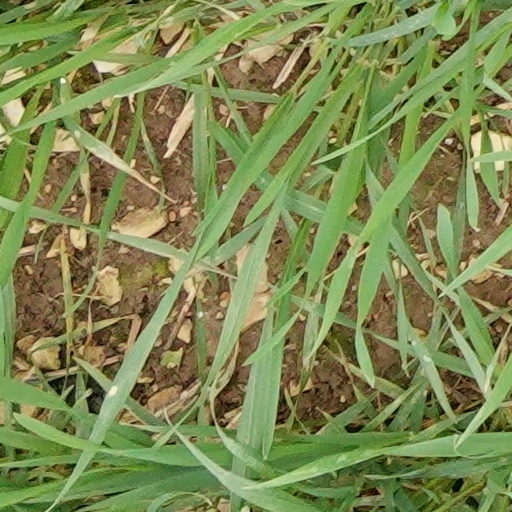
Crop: wheat